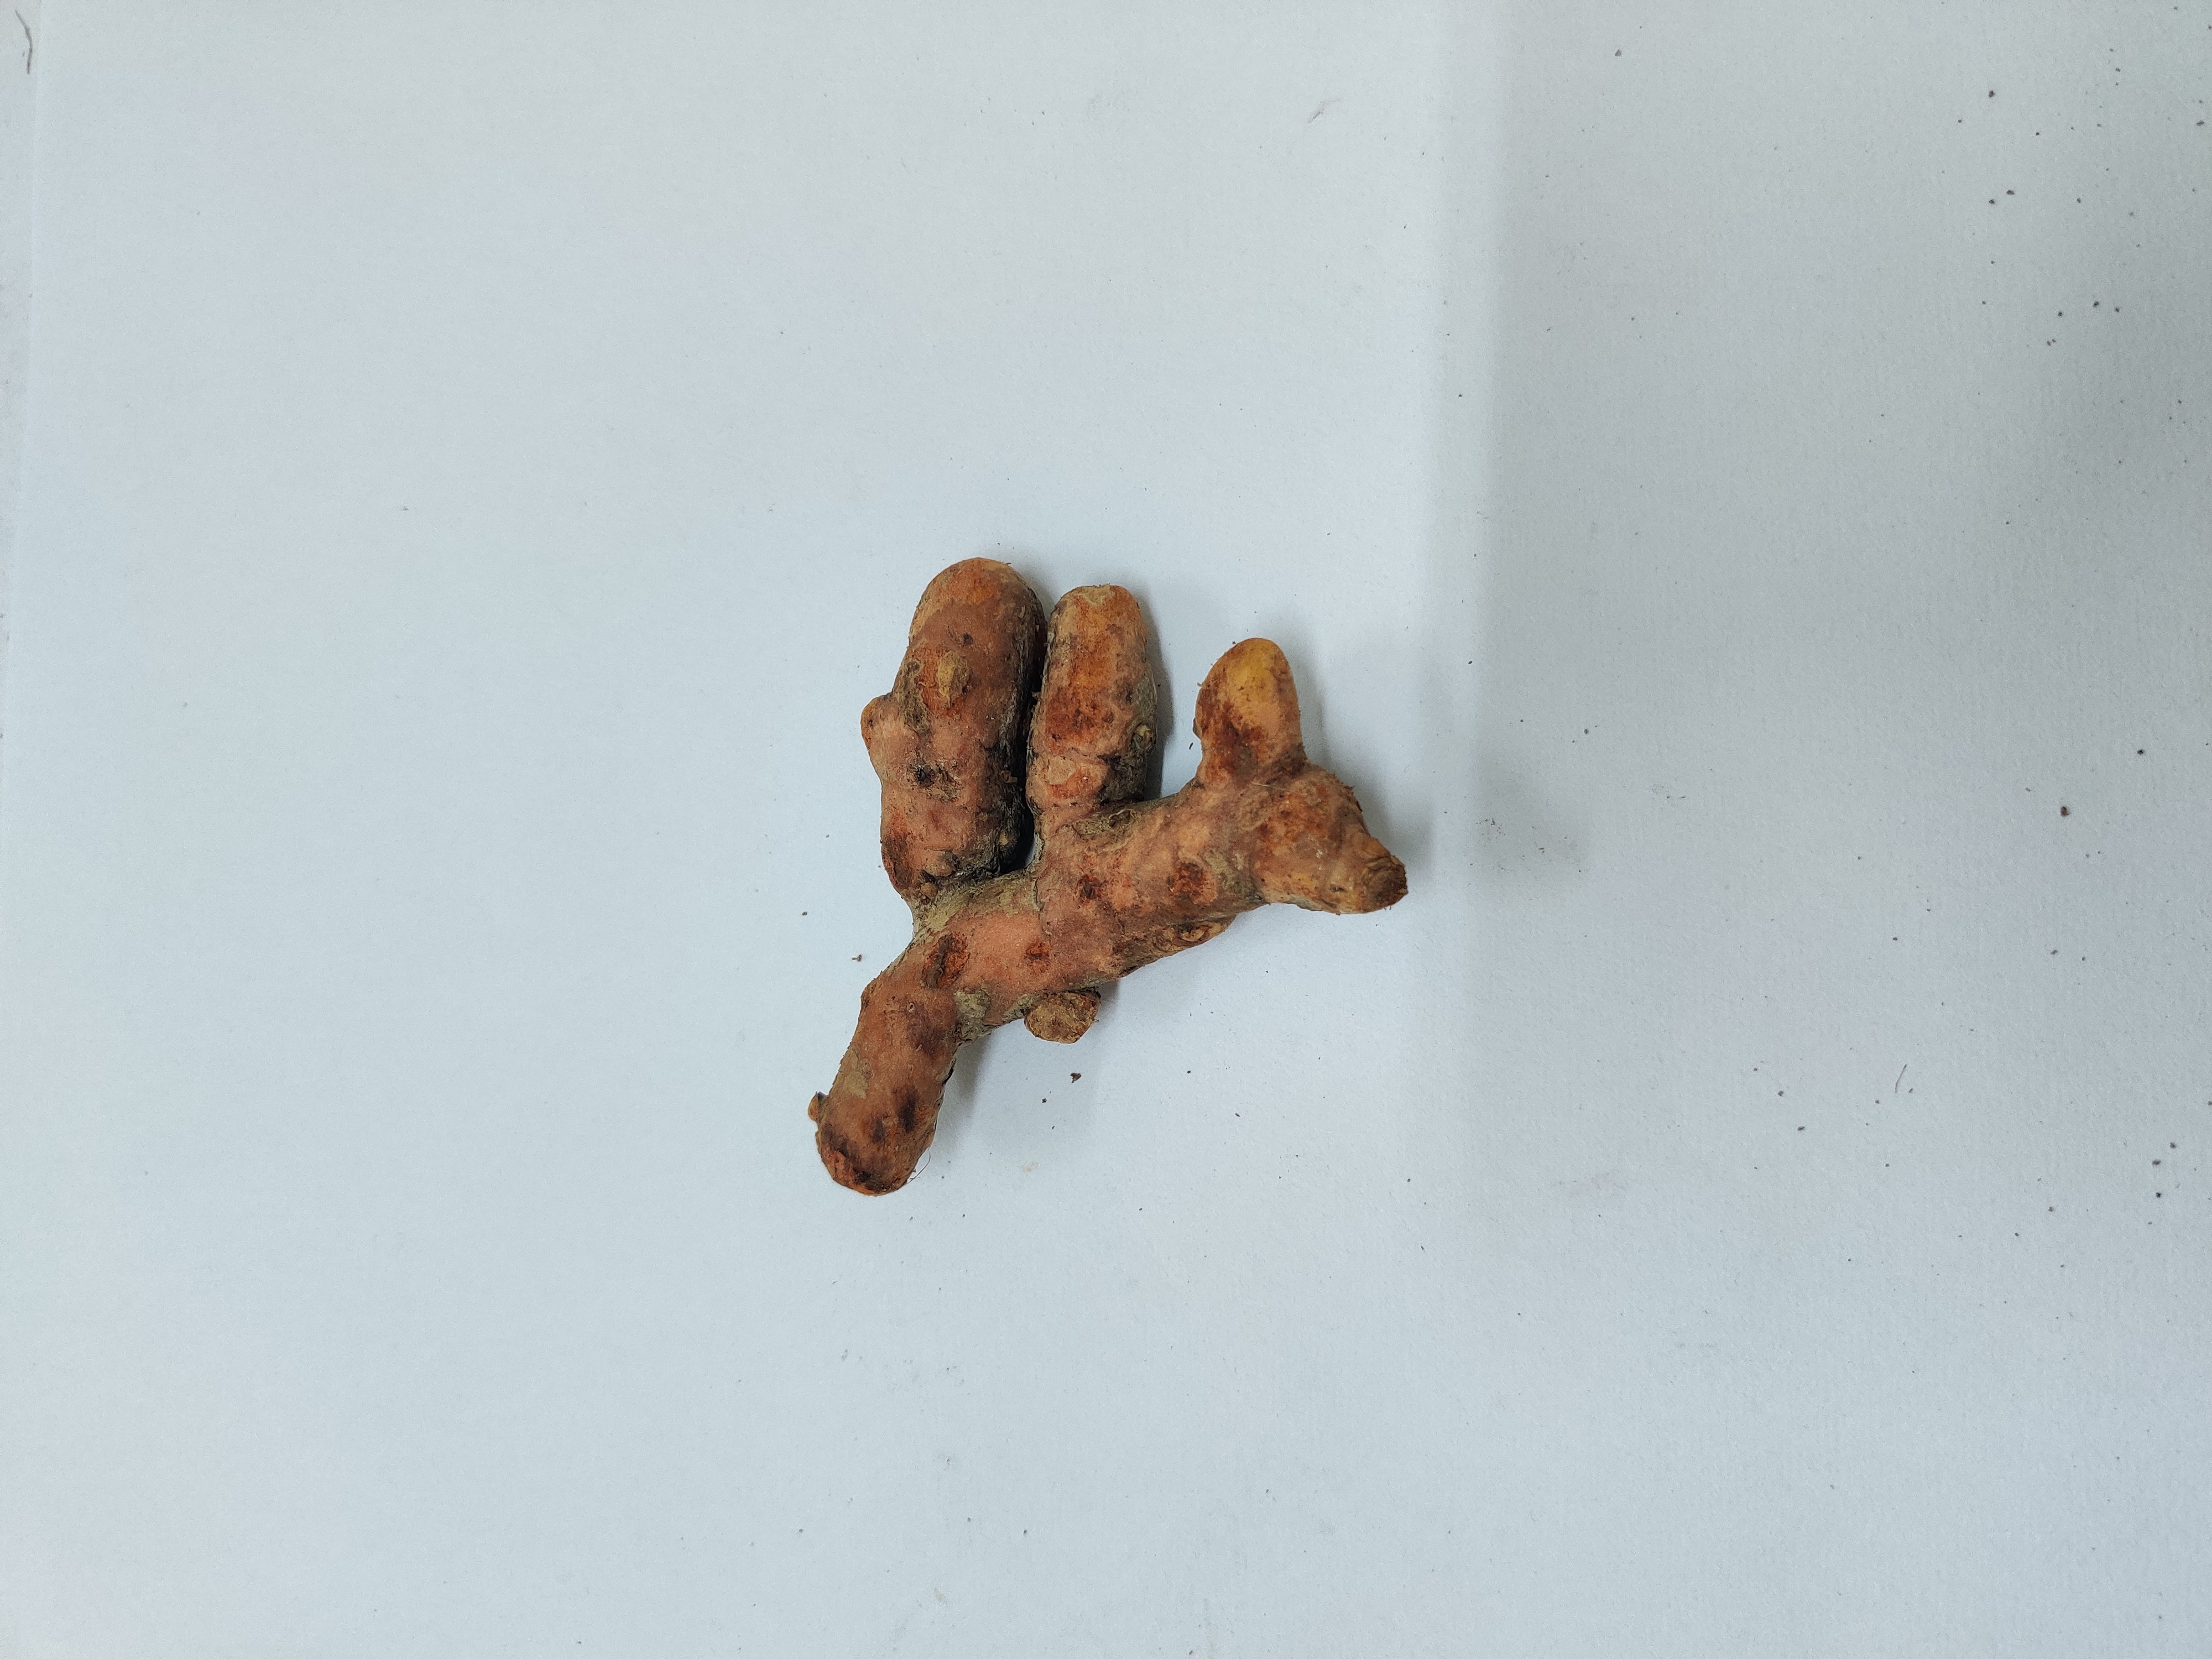
Crop: Turmeric
Condition: Fresh